Question: Please indicate a possible affordance area of the carry_surfboard that can be used for holding
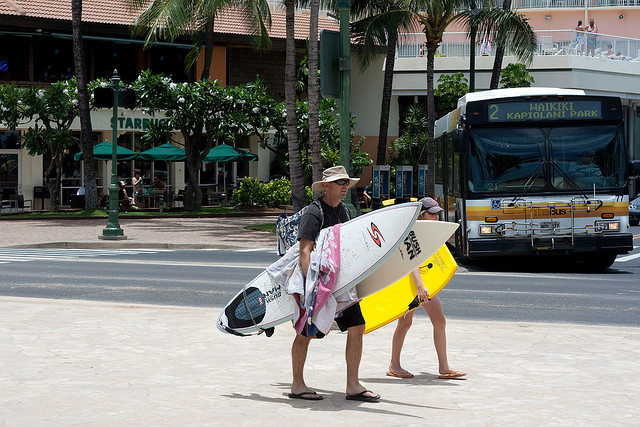
Answer: [351.5, 221.5, 457.5, 305.5]